Run, Little Chillun

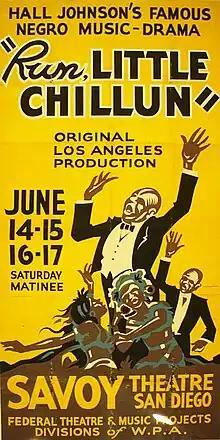

Run, Little Chillun or Run Little Chillun is a folk opera written by Hall Johnson. According to James Vernon Hatch and Leo Hamalian, it is one of the most successful musical dramas of the Harlem Renaissance. It was the first Broadway show directed by an African-American.